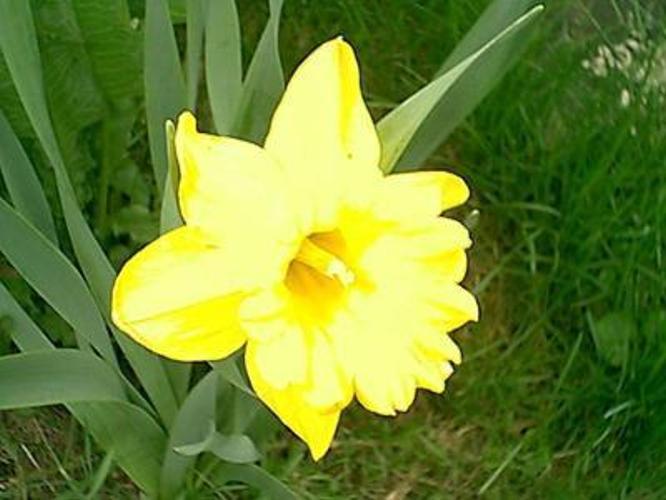
Flower: Daffodil